Adventure Time season 6

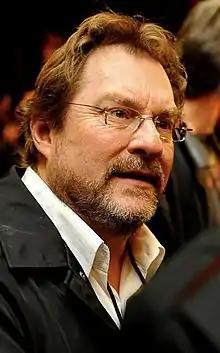
This season introduces the character Martin, Finn's father, voiced by Stephen Root.

The voice actors for the season include: Jeremy Shada (Finn the Human), John DiMaggio (Jake the Dog), Tom Kenny (The Ice King), Hynden Walch (Princess Bubblegum), and Olivia Olson (Marceline the Vampire Queen). Ward himself provides the voice for several minor characters, including Lumpy Space Princess. Former storyboard artist Niki Yang voices the sentient video game console BMO in English, as well as Jake's girlfriend Lady Rainicorn in Korean. Polly Lou Livingston, a friend of Pendleton Ward's mother, Bettie Ward, plays the voice of the small elephant Tree Trunks. Justin Roiland provides the voice of the Earl of Lemongrab. Jessica DiCicco voices Flame Princess, Finn's former romantic interest. Several episodes also feature The Lich, the series' principal antagonist. The Lich is portrayed by Ron Perlman in his demonic form, and by Ethan Maher as a large baby after the events of the season premiere. Finn's father, Martin, first introduced in "Escape from the Citadel", is voiced by Stephen Root. The "Adventure Time" cast records their lines together as opposed to doing it individually. This is to capture more natural sounding dialogue among the characters. Hynden Walch has described these group session as akin to "doing a play reading—a really, really out there play."